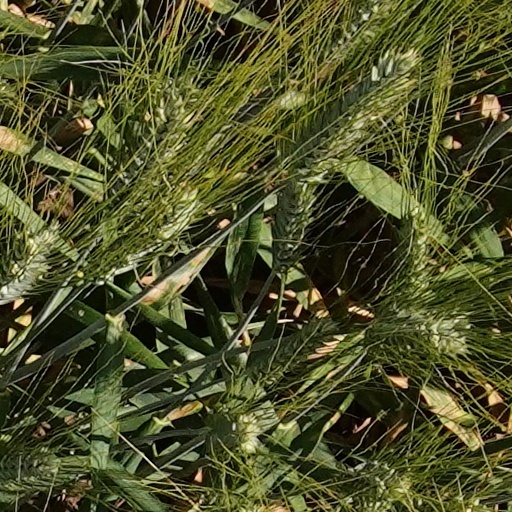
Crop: wheat